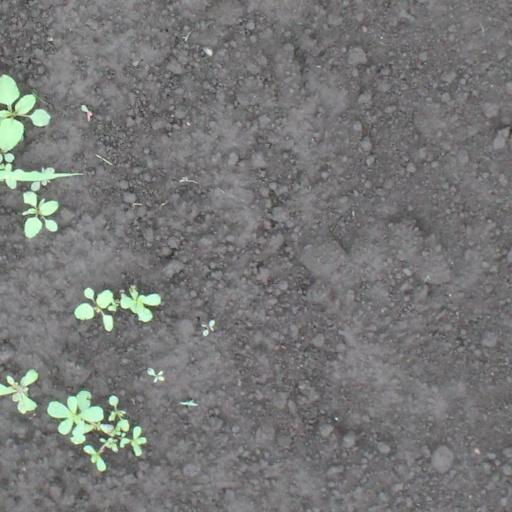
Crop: soybean